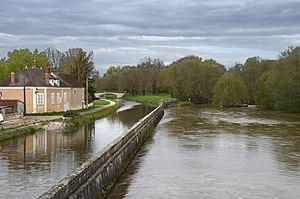
La Cure et le canal d'Accolay à Accolay, Yonne, France